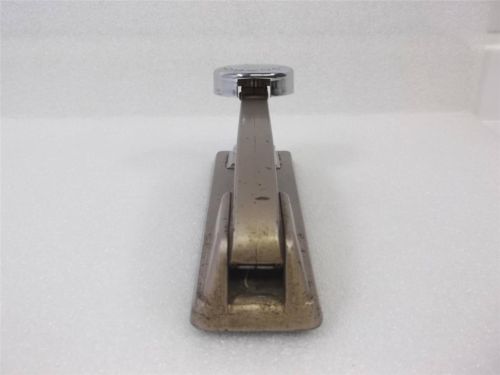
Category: stapler